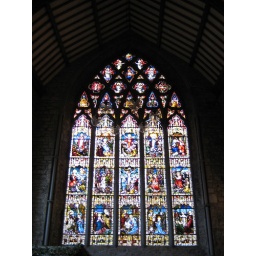
Original glass window in the Black Abbey of Kilkenny